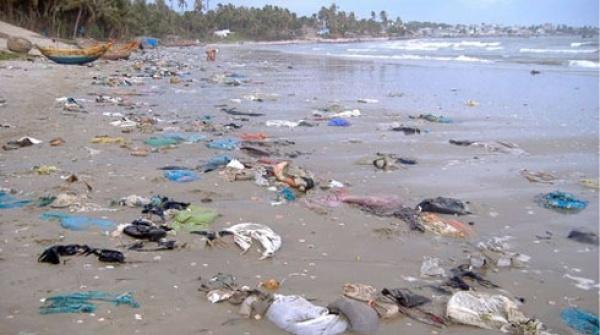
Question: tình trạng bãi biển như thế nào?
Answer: bãi biển bị xả rác nặng nề